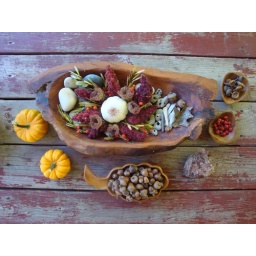
all the nuts in a few wooden bowls